Connolly, Western Australia

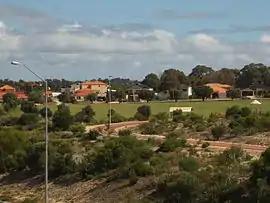
Connolly & the Joondalup Golf Resort

Connolly is a northern suburb of Perth, Western Australia, located within the City of Joondalup adjacent to Joondalup's central business district. It was built in the late 1980s as a golf course estate. Its eastern border backs onto the Mitchell Freeway. Many homes feature on the edges of Connolly but the homes bordering the golf course are generally larger and more affluent.